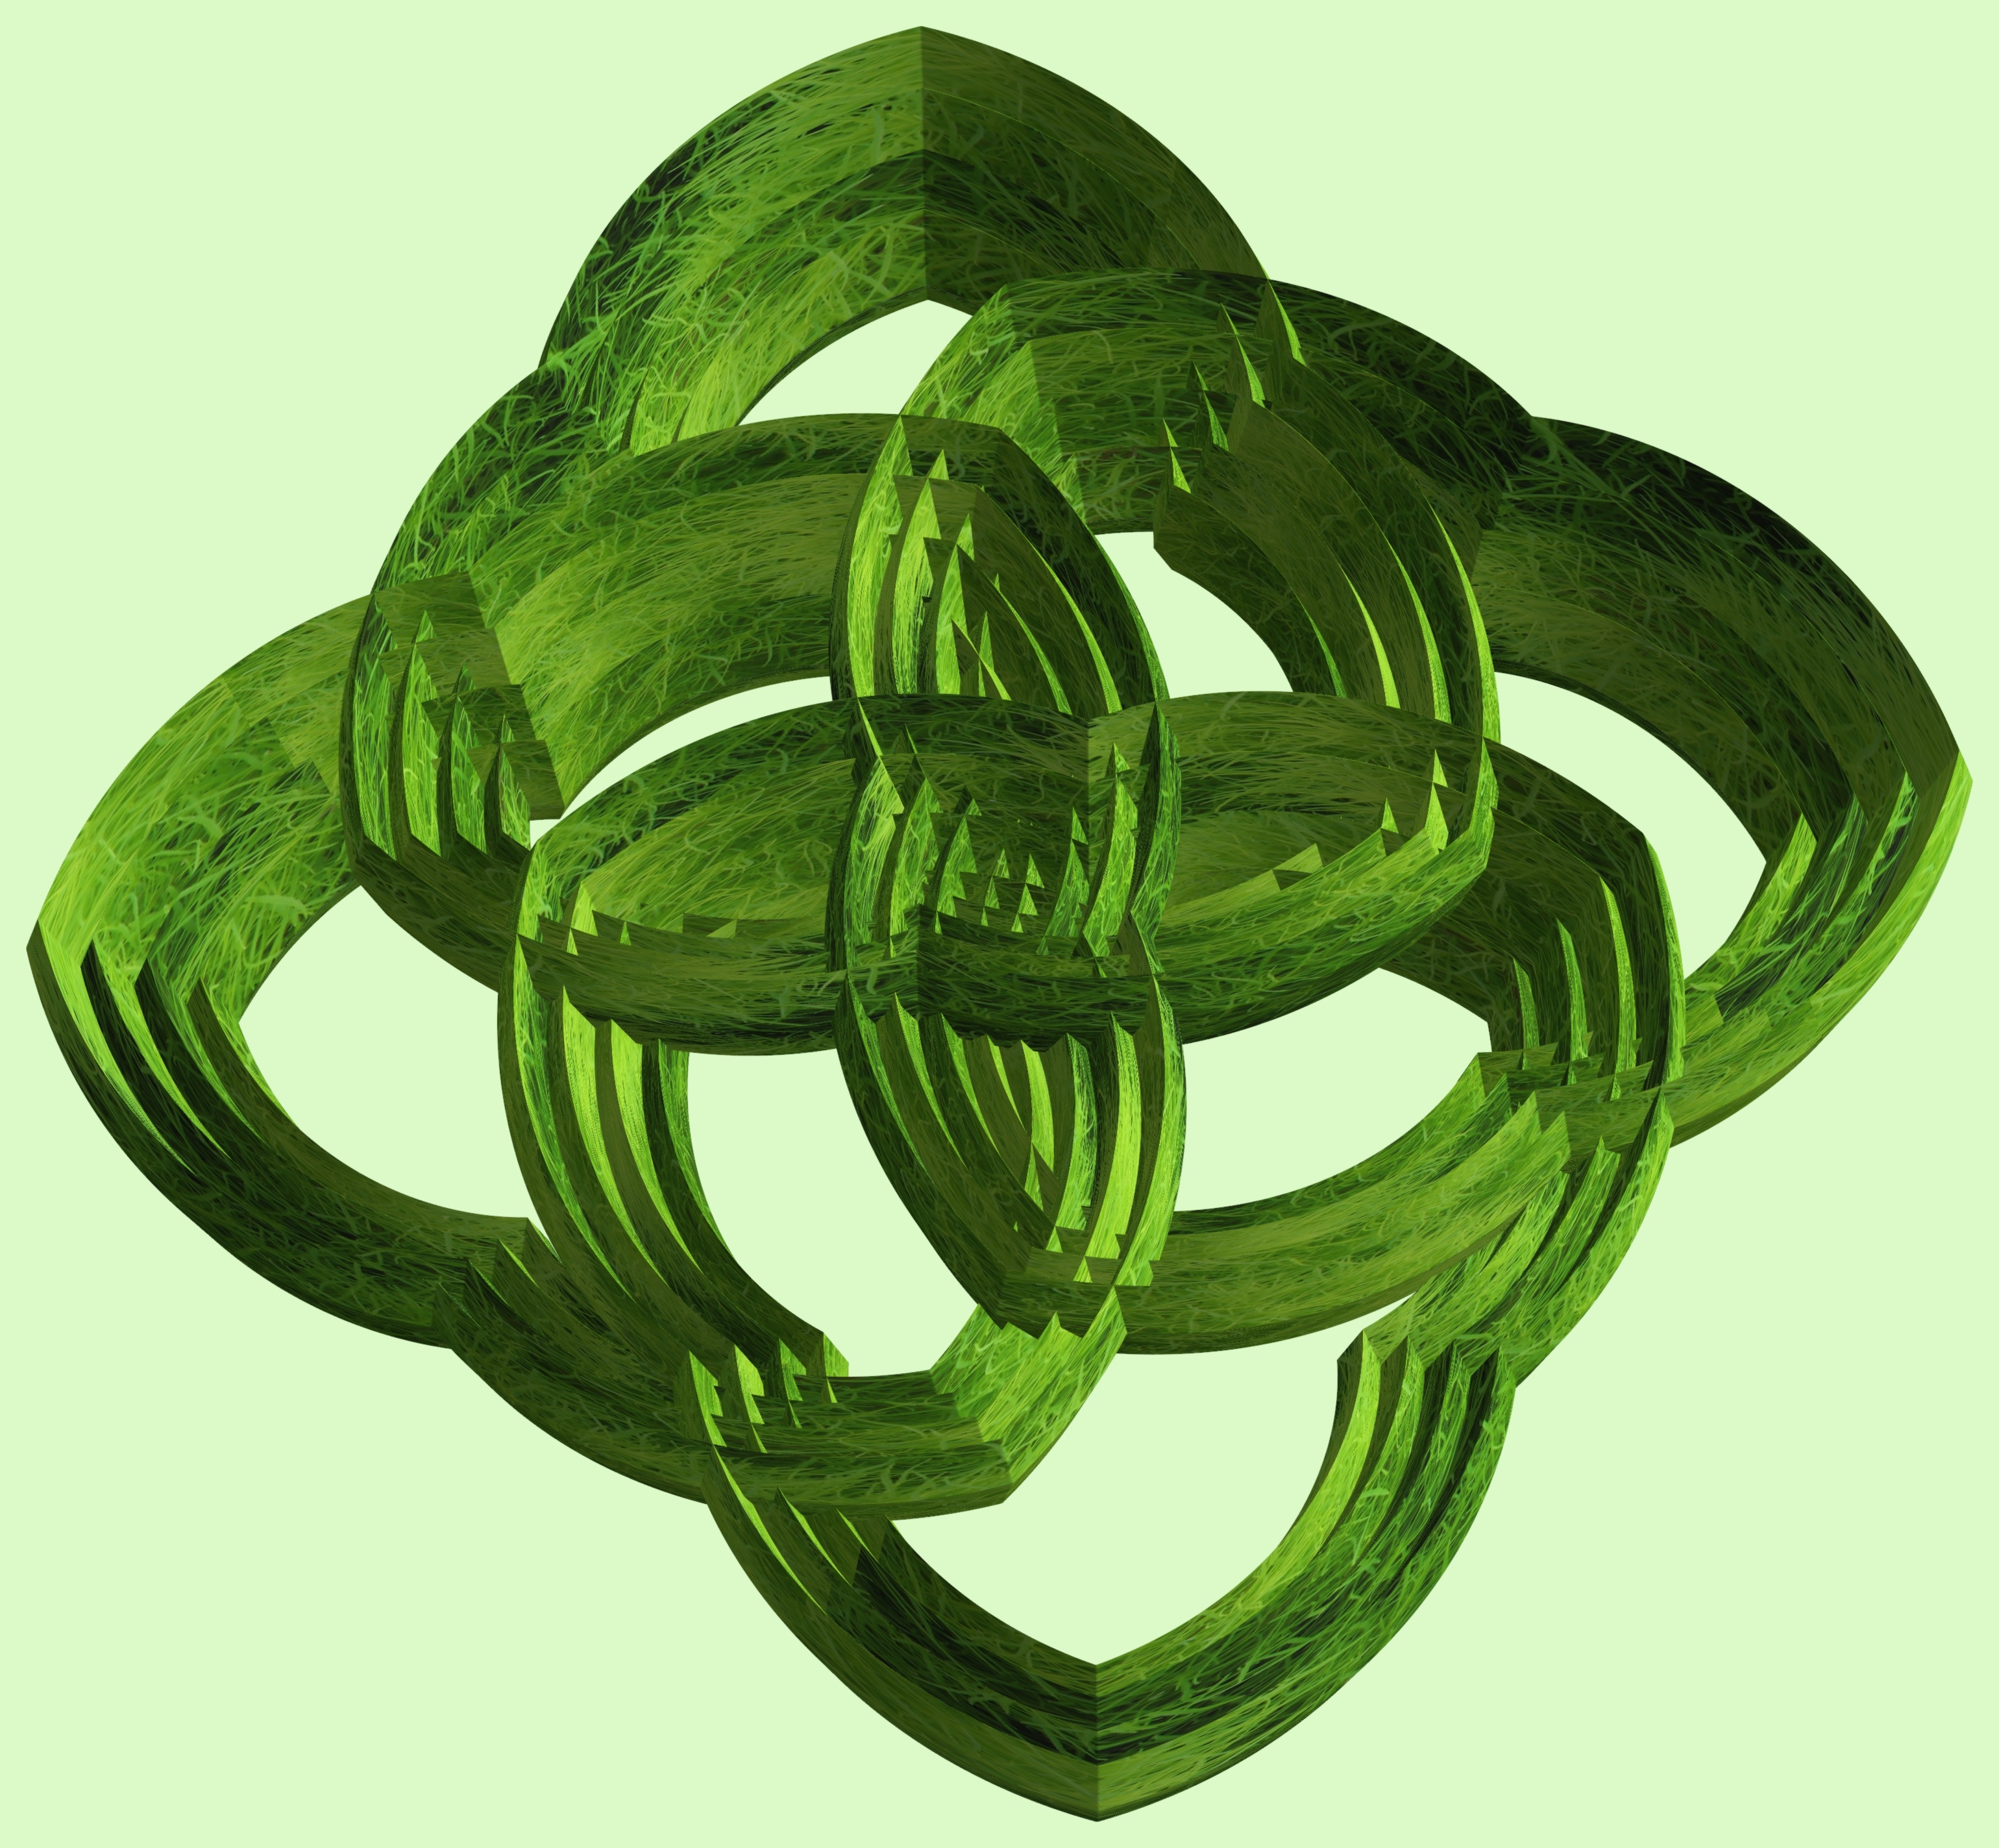
structure, texture, leaf, pattern, green, reptile, circle, design, symmetry, 3d, graphic, torus, mathematica, cg, parametricplot3d, code, program, algorithm, mapping